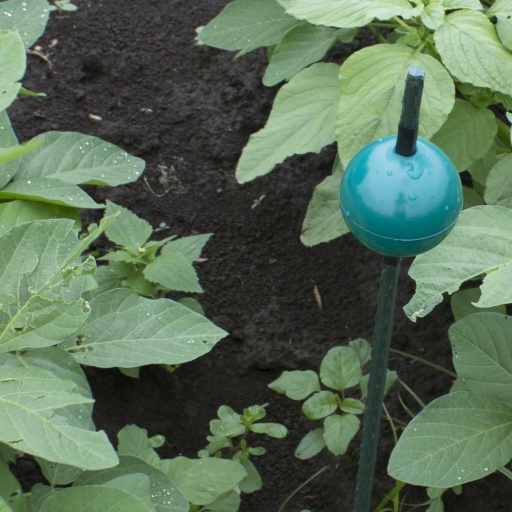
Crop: soybean